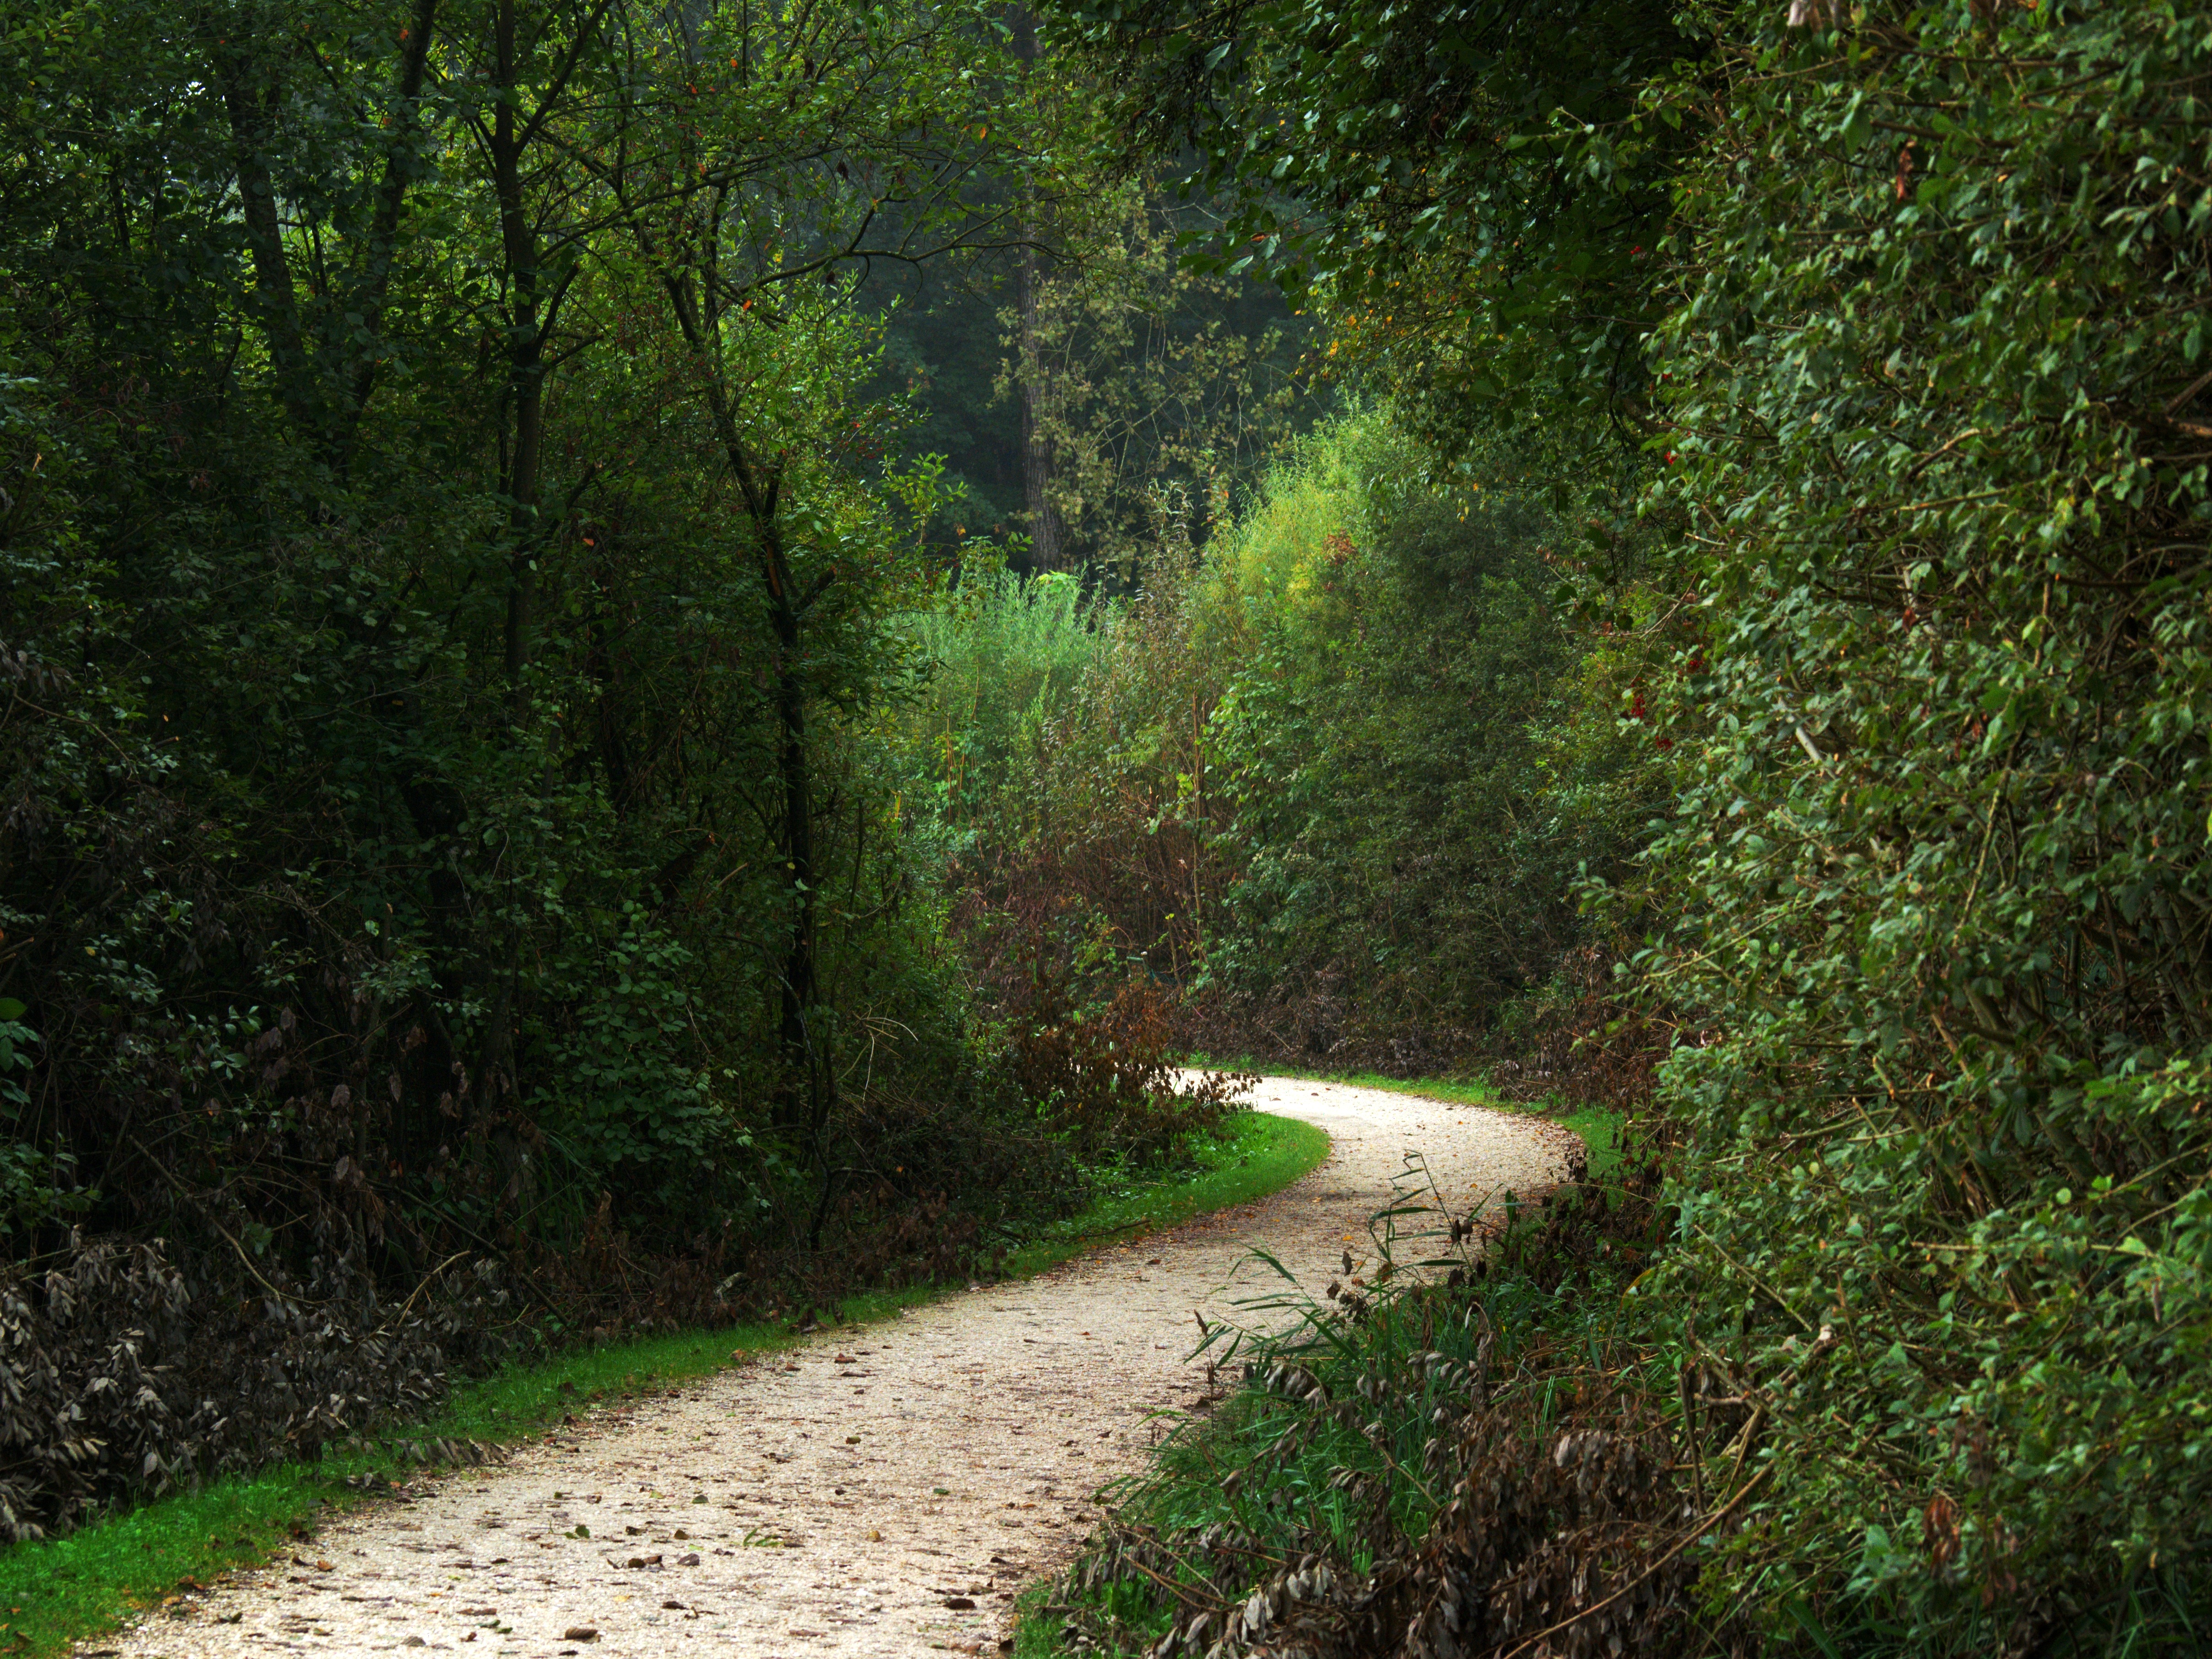
tree, nature, forest, grass, plant, trail, lawn, meadow, sunlight, leaf, mystical, wild, green, jungle, autumn, trees, vegetation, shrub, rainforest, woodland, habitat, mood, away, ecosystem, recovery, forest path, biome, natural environment, woody plant, temperate broadleaf and mixed forest, temperate coniferous forest